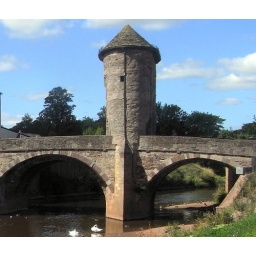
The building on the bridge has been used for many things in the past including a prison!